Kutia

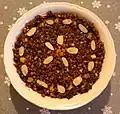
Polish "kutia"

Kutya is known in Poland as and, and it can be served as part of the Twelve-dish Christmas Eve supper, though its origins predate Christianity in Poland and can be traced back to customs of the Slavic Native Faith. However, it is eaten primarily (though not exclusively) in the eastern regions of Podlasie, the Lublin area, and Subcarpathia, near the borders with Belarus and Ukraine. It can also be commonly found among Bug River Poles and other generations with ancestry in the Eastern Borderlands, who are scattered across all of Poland. Besides Wigilia, kutia is also served on New Year's Eve and other special occasions, such as wakes.